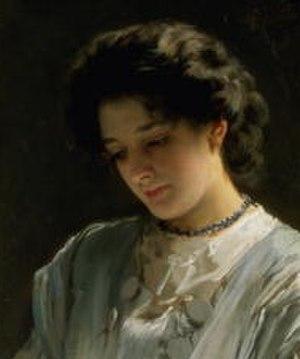
Détail d'un tableau de Thomas Kennington datant de 1885, utilisé pour illustrer une édition parue en 1997 d'Emma de Jane Austen en français
La traduction des six romans de Jane Austen en langue française est précoce, ayant suivi assez rapidement leur parution originale en Grande-Bretagne. La première traduction a été une version française abrégée de Pride and Prejudice pour la Bibliothèque Britannique de Genève dès 1813, suivie par des éditions intégrales en 1821 et 1822. Les autres romans furent aussi édités en français peu après leur parution en anglais : 1815 pour la version de Sense and Sensibility écrite par Isabelle de Montolieu, 1816 pour celles de Mansfield Park et d'Emma. Les deux romans posthumes, Persuasion et Northanger Abbey, parurent en français, respectivement, en 1821 en 1824.